Ken Freedman

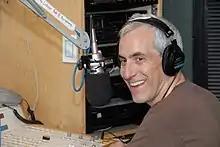
In 2008

Ken Freedman (born February 18, 1959) is an American radio personality. The general manager of WFMU, a freeform and independent radio station based in New Jersey, he co-hosts the comedy program "Seven Second Delay" with Andy Breckman, as well as hosting his own freeform radio program. He is a resident of Hoboken, New Jersey.